Bud Saunders

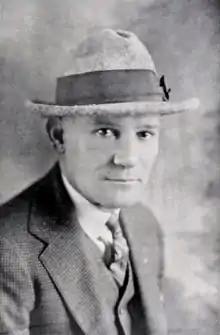
Saunders at Clemson in 1923

William Howard "Bud" Saunders (May 1, 1884 – June 1967) was an American football player, coach of football and basketball, and college athletics administrator. He served as the head football coach at William Jewell College in 1911, at Haskell Institute—now Haskell Indian Nations University—from 1918 to 1919, at Grinnell College from 1920 to 1921, and at Clemson University from 1923 to 1926. Saunders was the head basketball coach at Knox College in Galesburg, Illinois during the 1922–23 season and at Clemson from 1923 to 1925, compiling a career college basketball coaching record of 20–40. He also served as the athletic director at Clemson from 1923 to 1926.